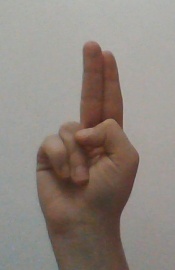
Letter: taa